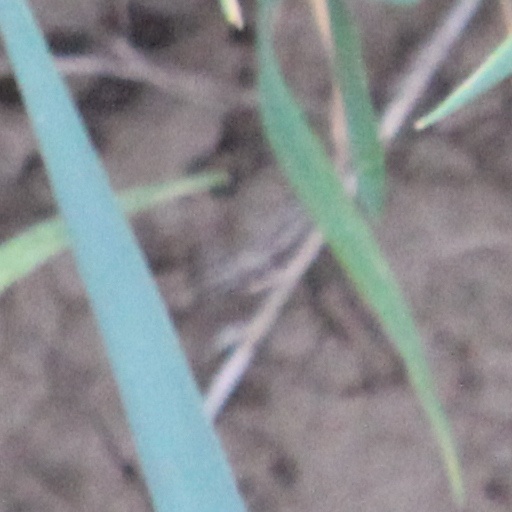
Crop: wheat